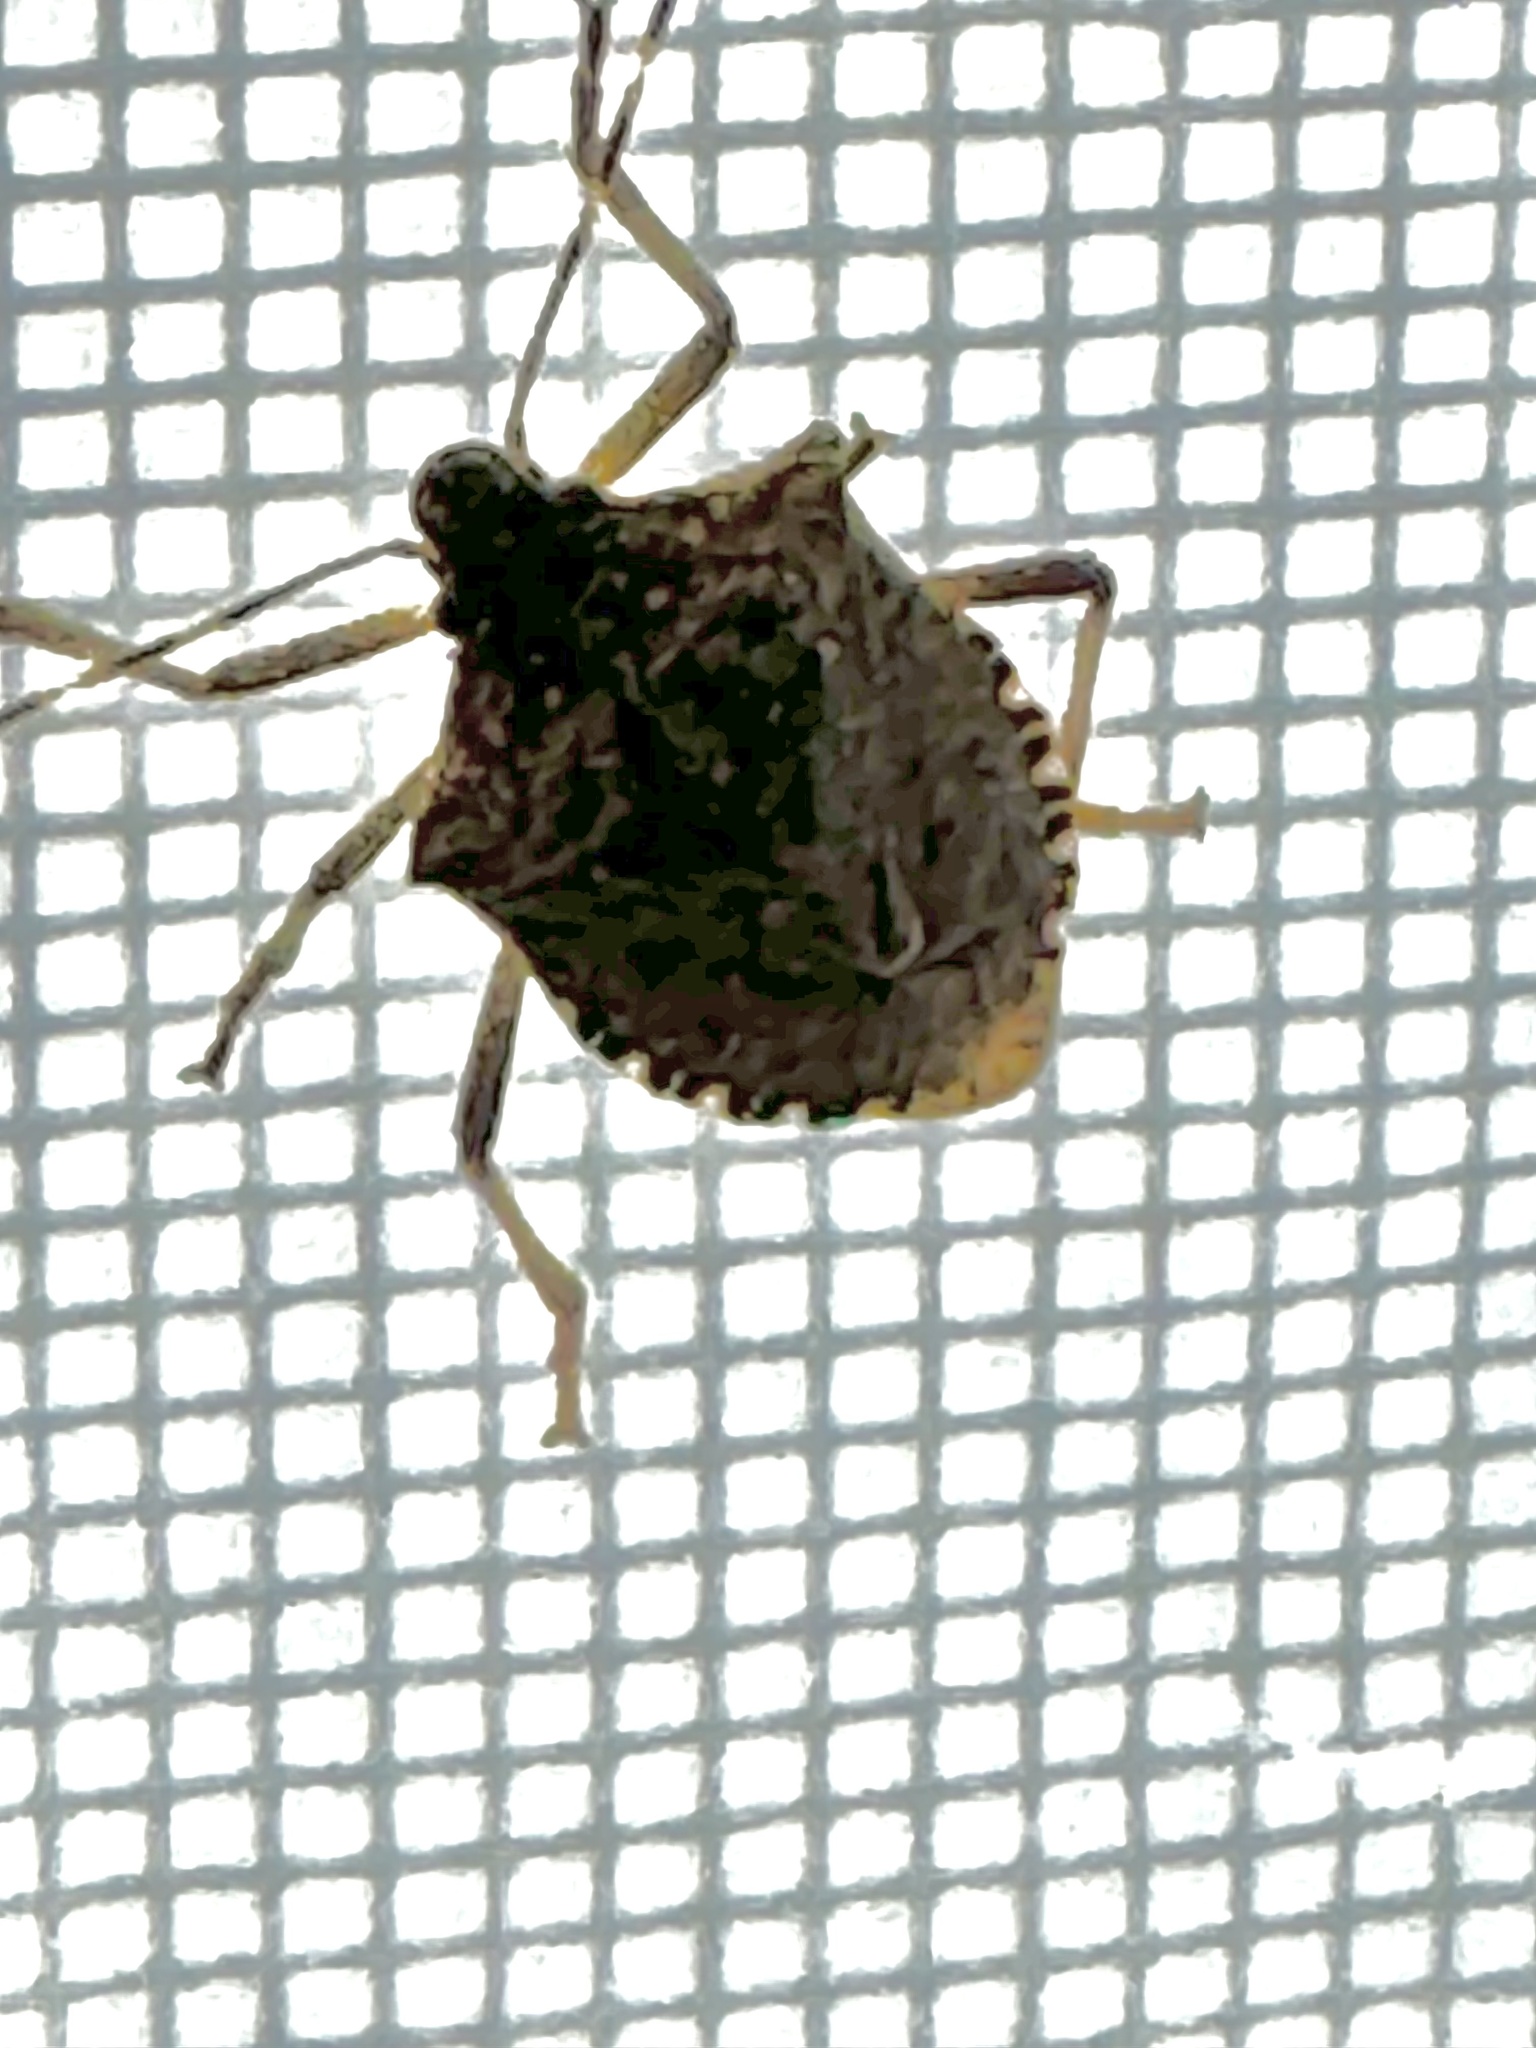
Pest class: stink_bug